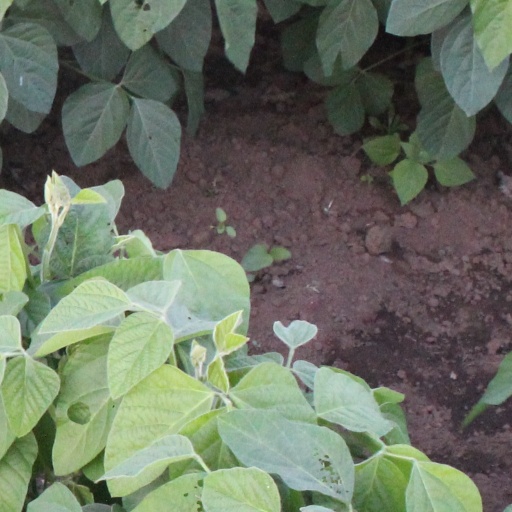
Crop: soybean